Joey Barton

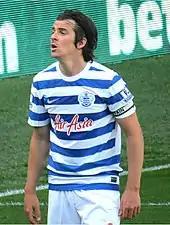
Barton playing for Queens Park Rangers in 2015

Barton returned to QPR for the 2013–14 Championship season, despite posting a series of tweets on 9 April 2013 affirming he would not play for the club again. During a match at Burnley in October, a plastic bottle thrown from the stands hit Barton on the head. He was sent off in QPR's 1–0 home defeat to Leicester City on 21 December 2013, receiving two yellow cards in quick succession for fouling and then throwing the ball in dissent at Gary Taylor-Fletcher. He started for QPR as they beat Derby County 1–0 in the 2014 Championship play-off final at Wembley Stadium on 24 May, a result that saw the club promoted back to the Premier League at the first attempt.